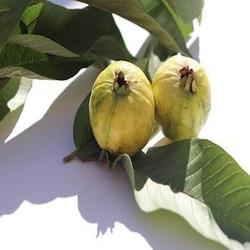
Label: Guava